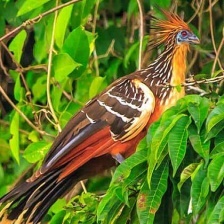
Species: HOATZIN
Scientific name: OPHISTHOCOMUS HOAZIN